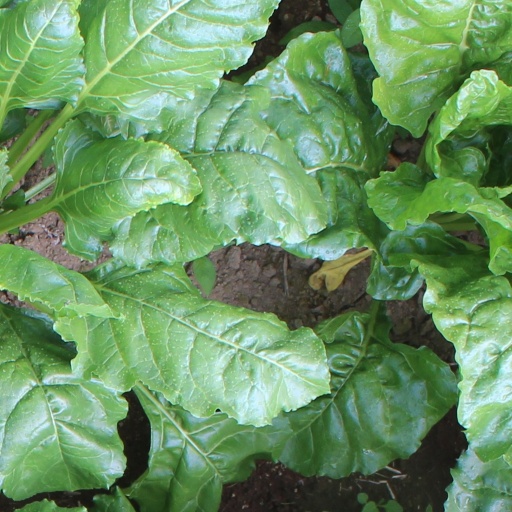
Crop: sugar beet